Size zero

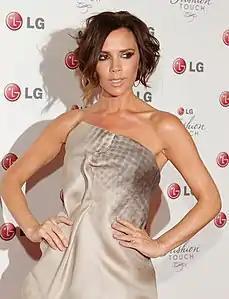
Victoria Beckham hosting the LG Mobile Phone Touch Event, in 2010

The use of size 0 in advertisements and products of the clothing industry has been met with some media attention. In July 2009, Katie Green won a competition to represent Wonderbra. They referred her to the Premier Model Management agency for representation. Green reported that "one of the guys from the PR agency from Wonderbra" insisted that she lose weight, that it wasn't normal for models to be a (UK) size 8. "Unless I could drop down to that weight, they wouldn't be willing to get me more work." Green at first complied, but then quit the agency. She then, with Liberal Democrat MP Lembit Öpik, launched a campaign titled "Say No to Size Zero". They began a petition drive with the goal to put an end to size zero and underweight models on the catwalk or working in the fashion industry. They set a goal to obtain 20,000 signatures and plan to present it to the UK Prime Minister and Parliament. They are campaigning for legislation that would require regular health checkups for all models before undertaking any assignments.